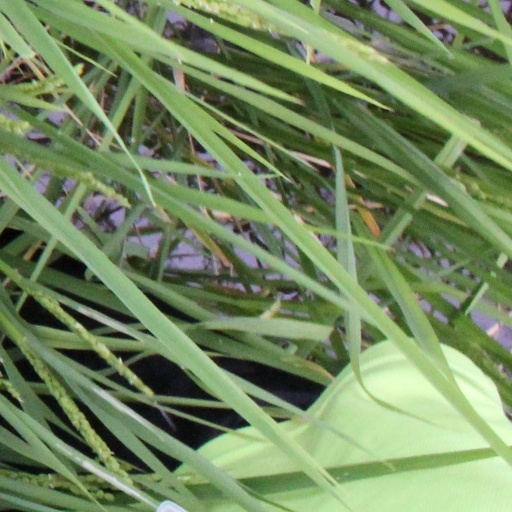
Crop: rice